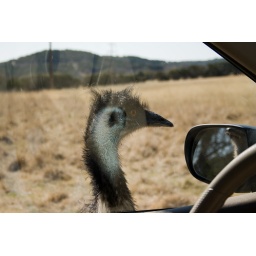
An Emu checking his mug in the mirror